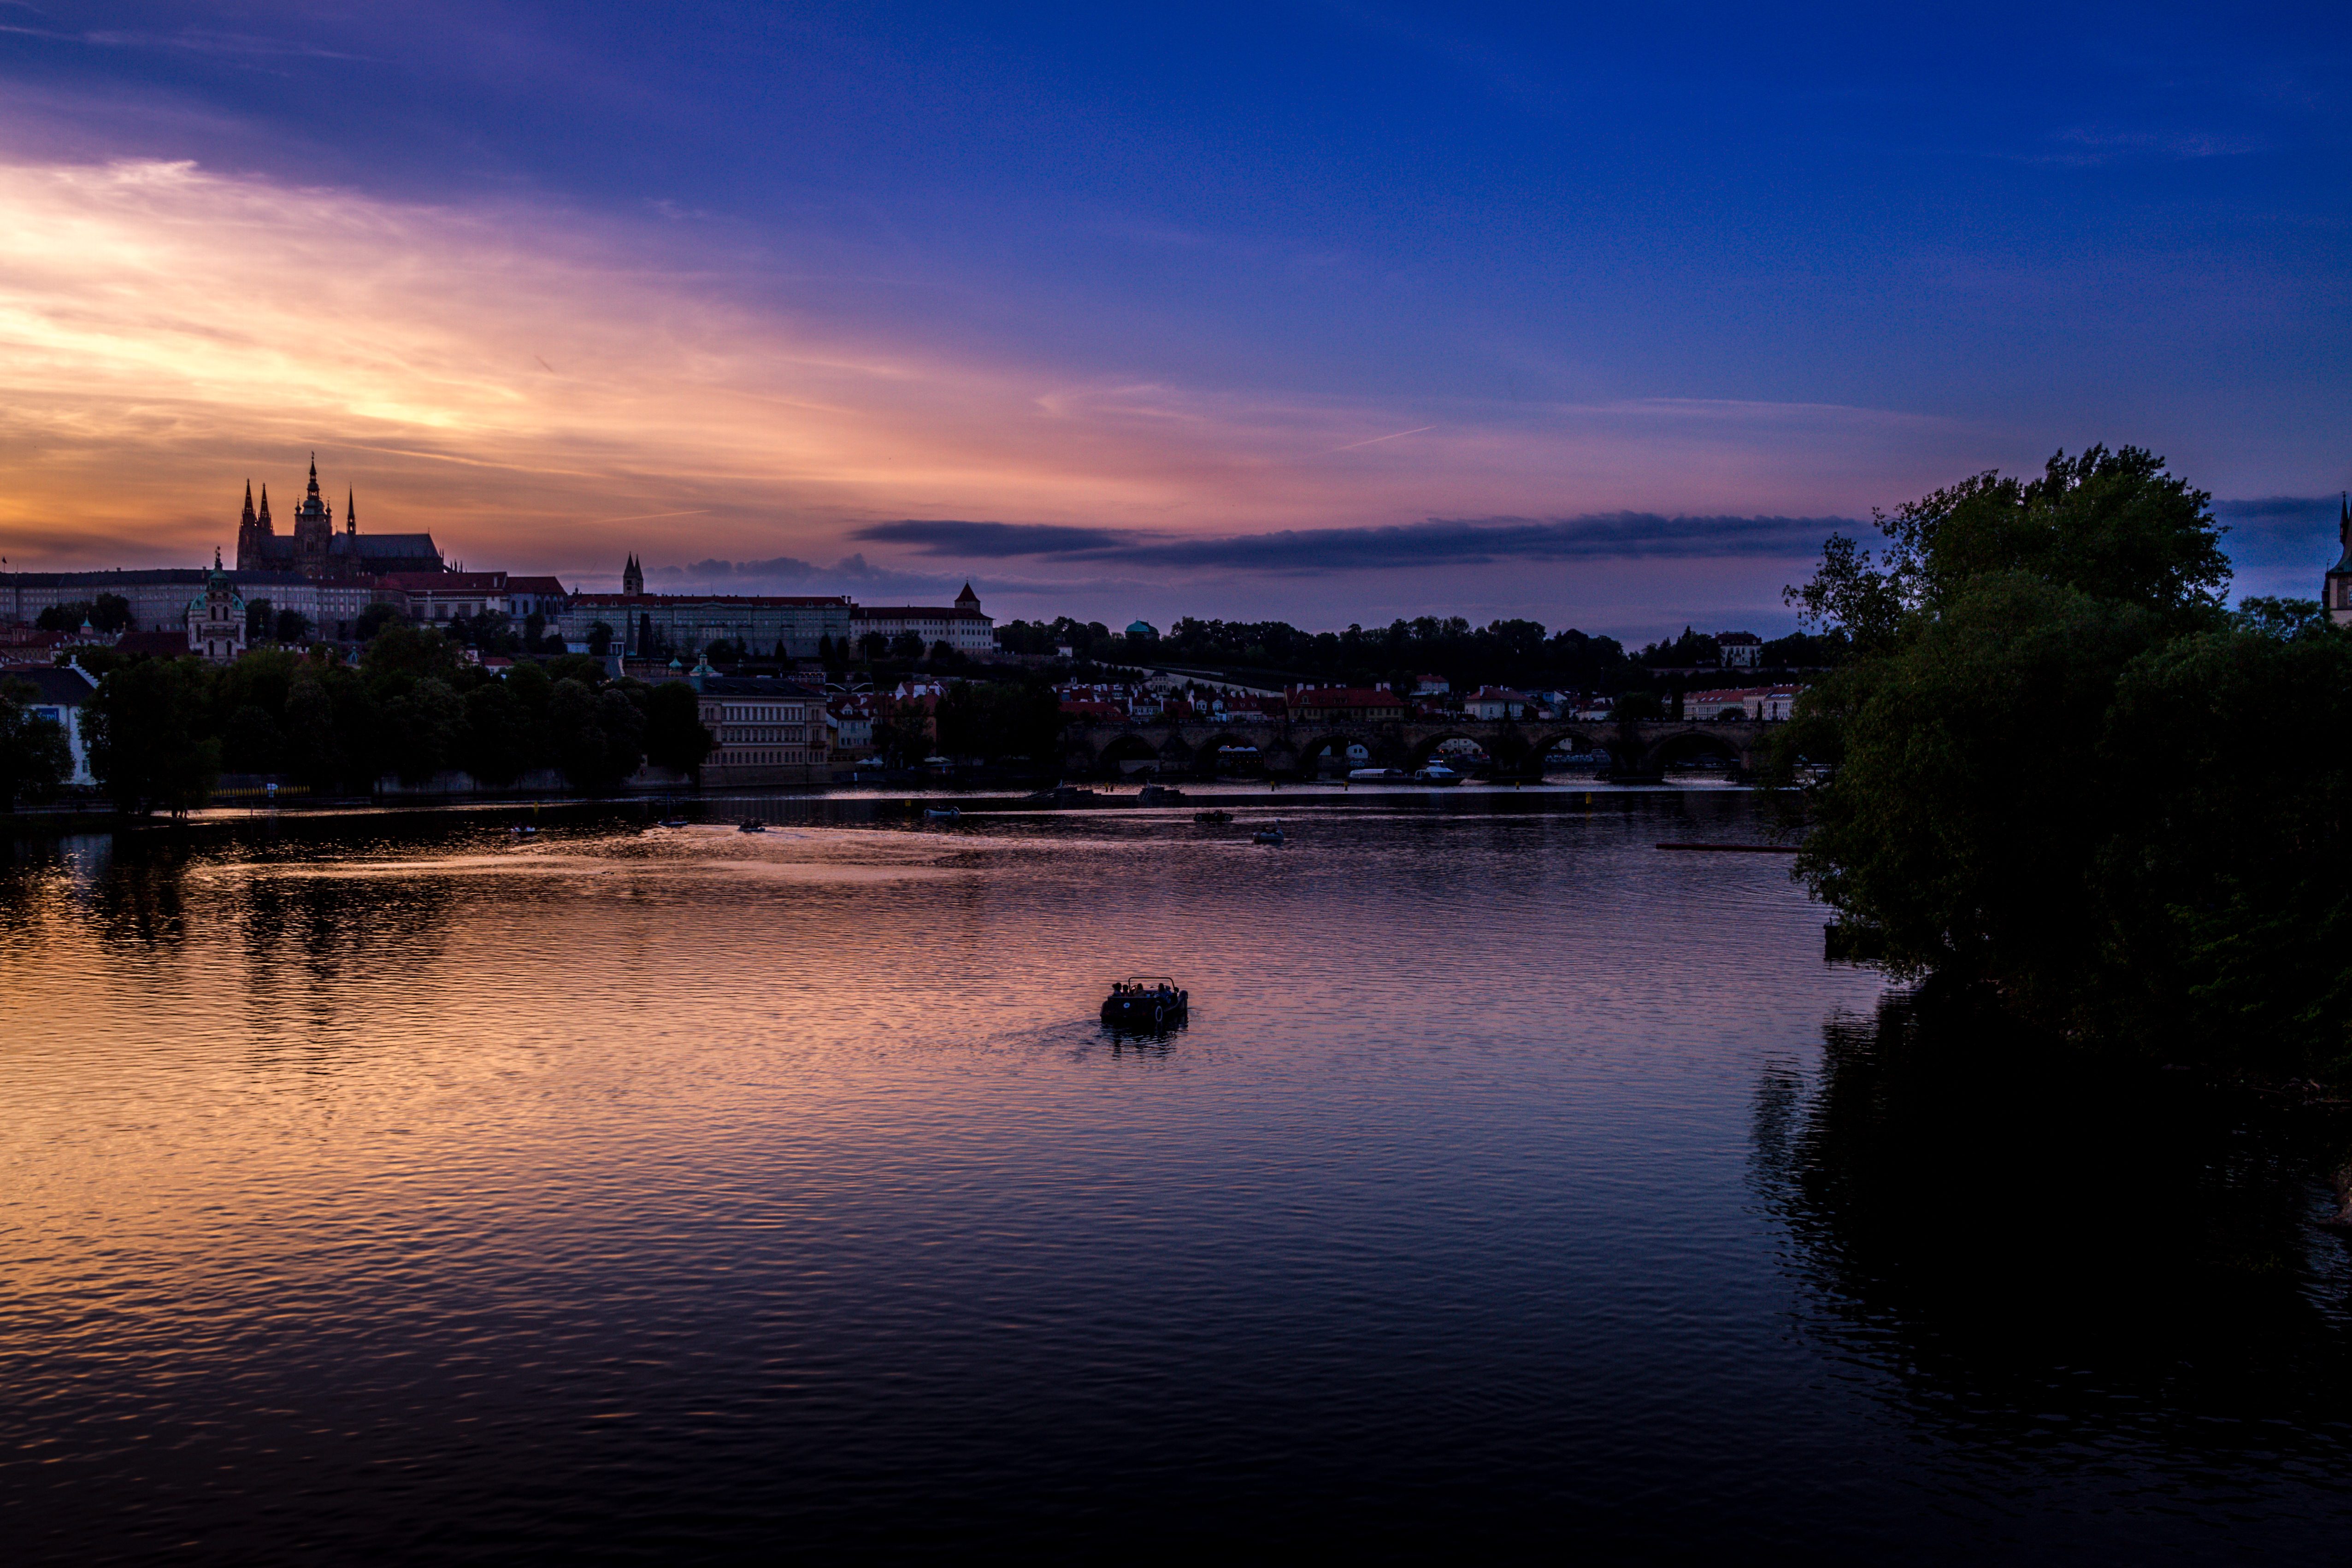
sea, horizon, cloud, architecture, sky, sunrise, sunset, skyline, night, sunlight, morning, lake, town, view, old, dawn, city, urban, river, cityscape, travel, dusk, europe, evening, reflection, tower, sightseeing, cathedral, prague, waterway, outdoors, beautiful, st, republic, hradcany, vltava, czech, praha, vitus, atmospheric phenomenon